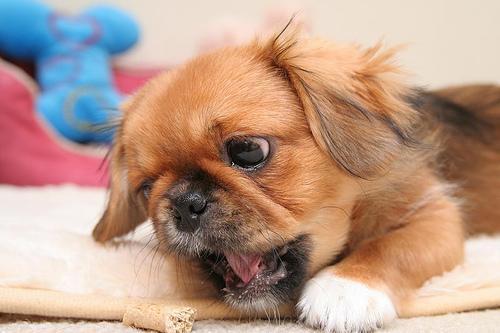
Pekinese